SB19

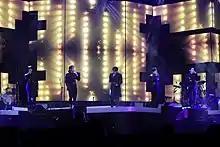

The group released "What?" on March 9, 2021, as the first single off their upcoming extended play (EP), initially planned to be released in June 2021. On April 24, their first-ever fashion collection, in collaboration with Chynna Mamawal, was released that featured two limited premium sets, shirts, and dresses, all inspired by the single. On April 29, SB19 became the first Filipino and Southeast Asian act to be nominated in "Billboard" Music Awards for Top Social Artist along with BTS, Blackpink, Ariana Grande, and Seventeen—which BTS won. It marked the first-ever appearance of a Filipino artist in the "Billboard" Music Awards. Their second pre-release single, "Mapa", was released on May 16, 2021, as a tribute to parents. A band version in collaboration with Ben&Ben was released on June 27, 2021. Their first EP "Pagsibol" was then released on July 22, 2021. On August 1, the group held their first concert in 2021, titled "Back in the Zone" streamed online on KTX and became the top-selling concert on the platform. SB19 performed in the "Forte: A Pop Orchestra Concert" on October 17 with the SSC Chamber Choir, Battig Chamber Orchestra, and 4th Impact for the benefit of Sr. Baptista Battig Music Foundation scholars.